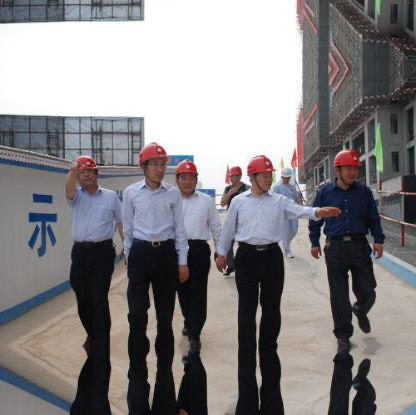
Objects in the image:
label: helmet
label: helmet
label: helmet
label: helmet
label: helmet
label: helmet
label: helmet